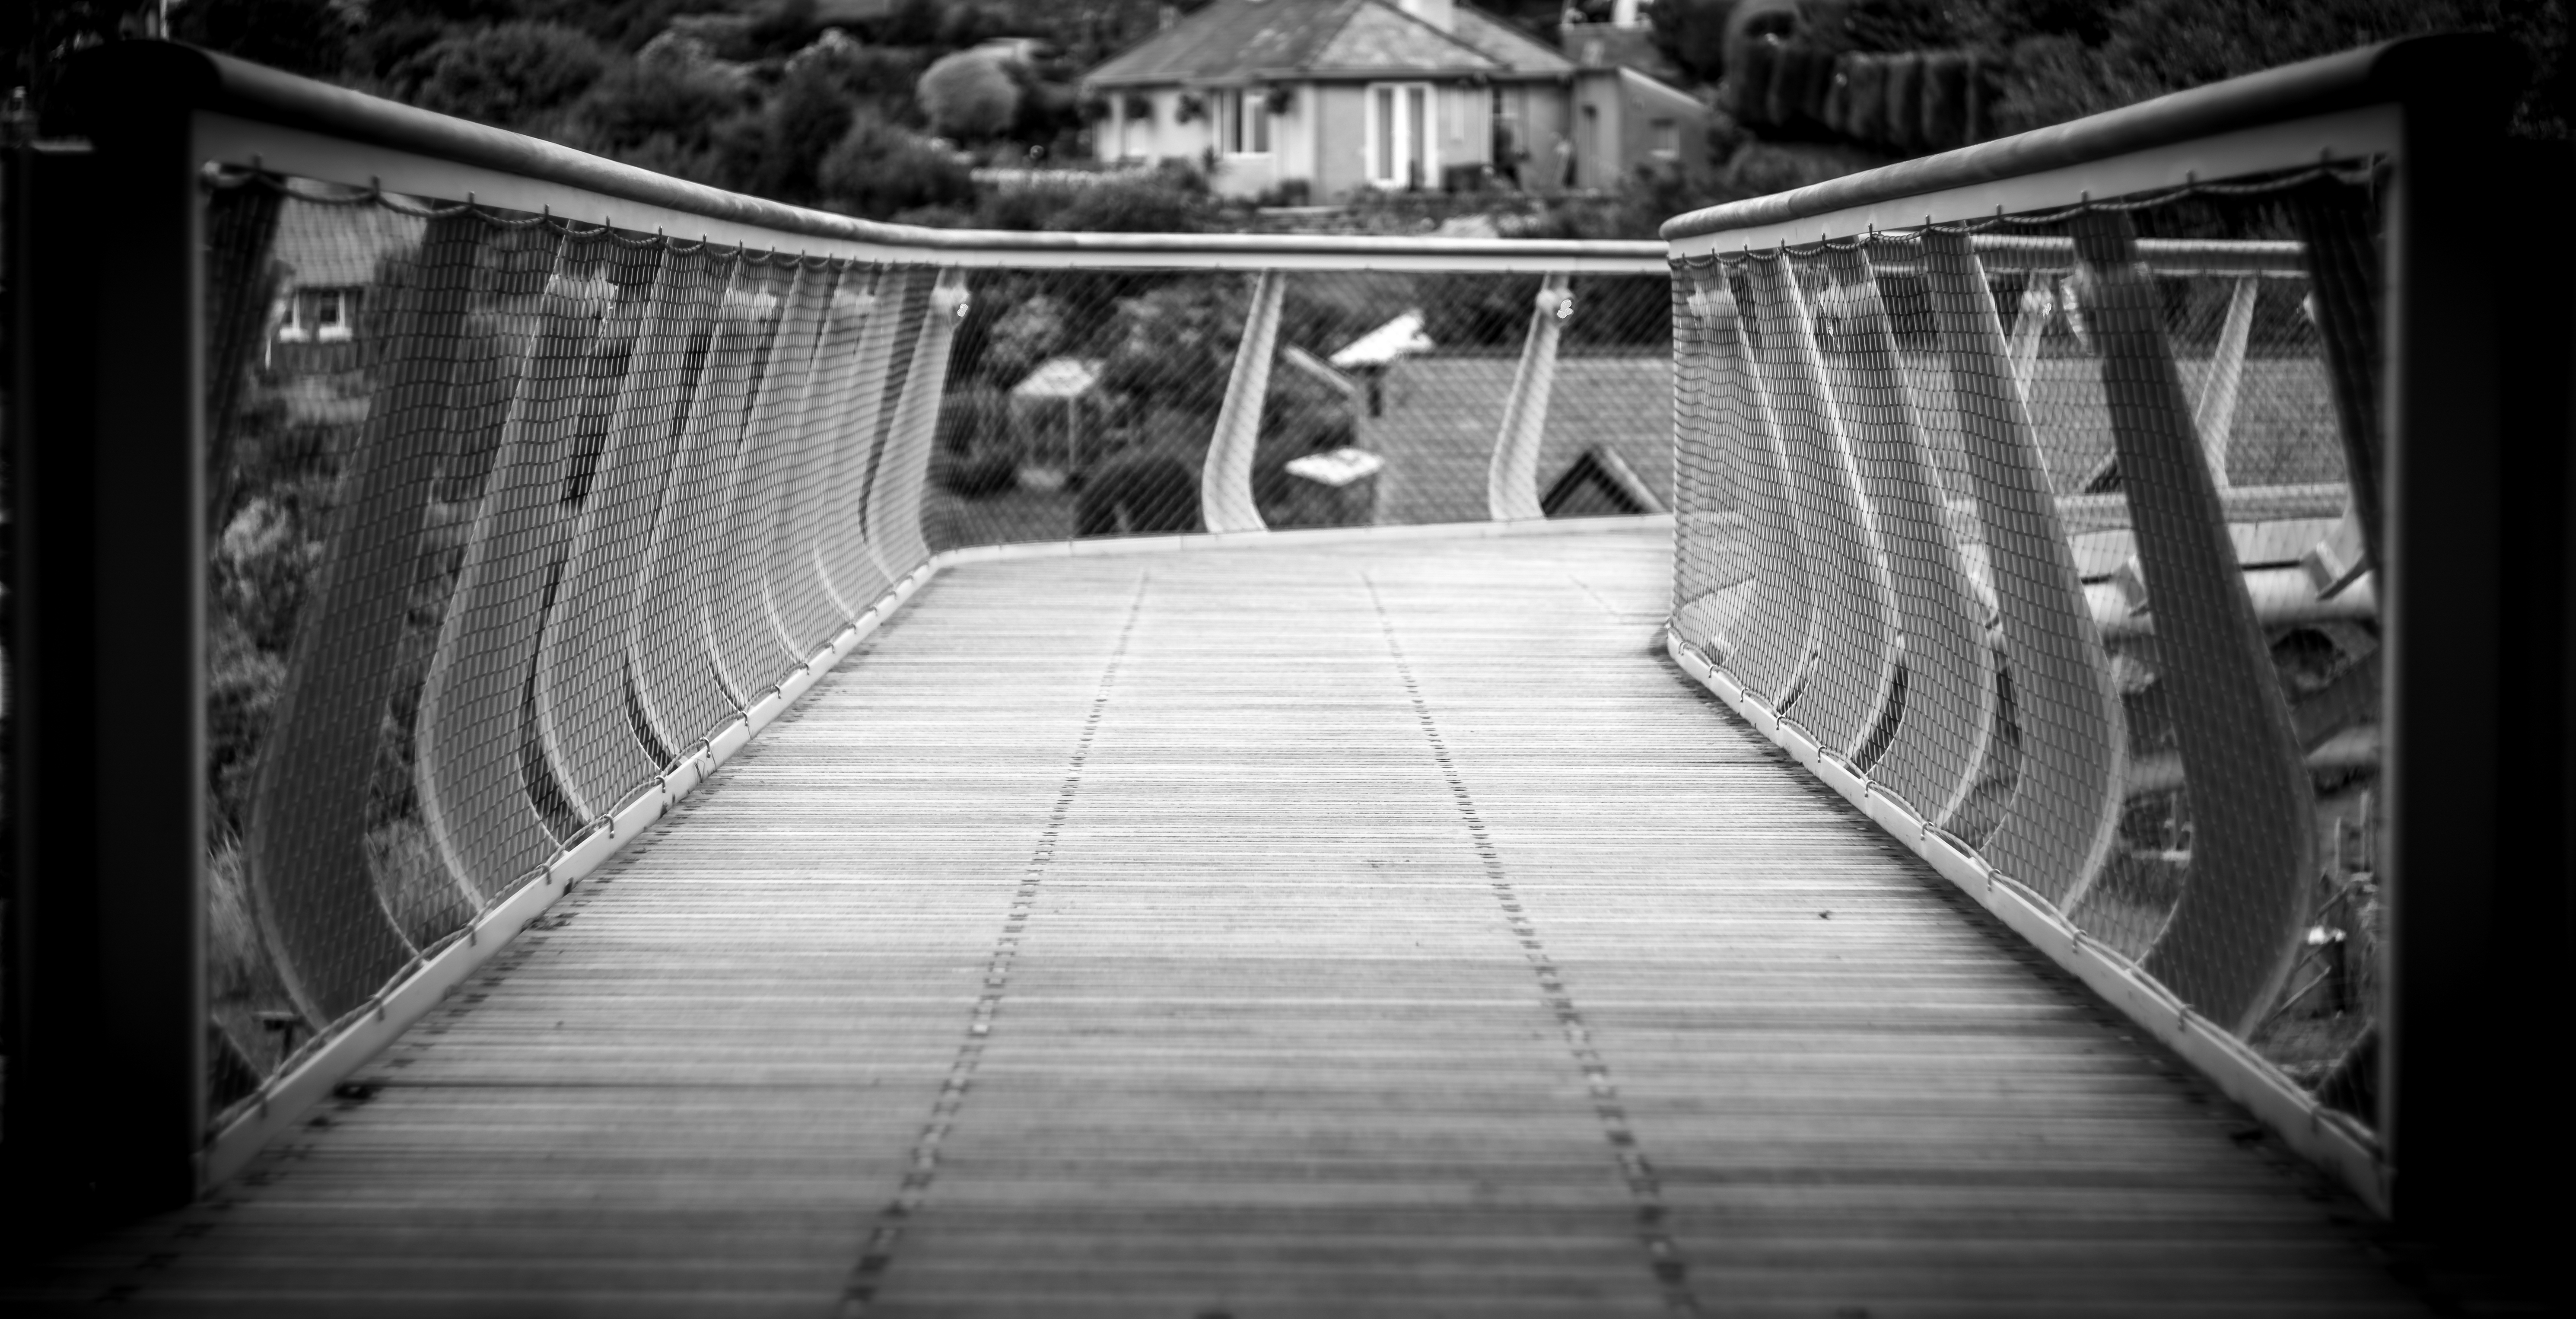
light, abstract, black and white, white, bridge, photography, castle, darkness, black, monochrome, bw, wales, art, clouds, infrastructure, symmetry, snapshot, noiretblanc, sony, helios, a6000, 442, harlech, monochrome photography